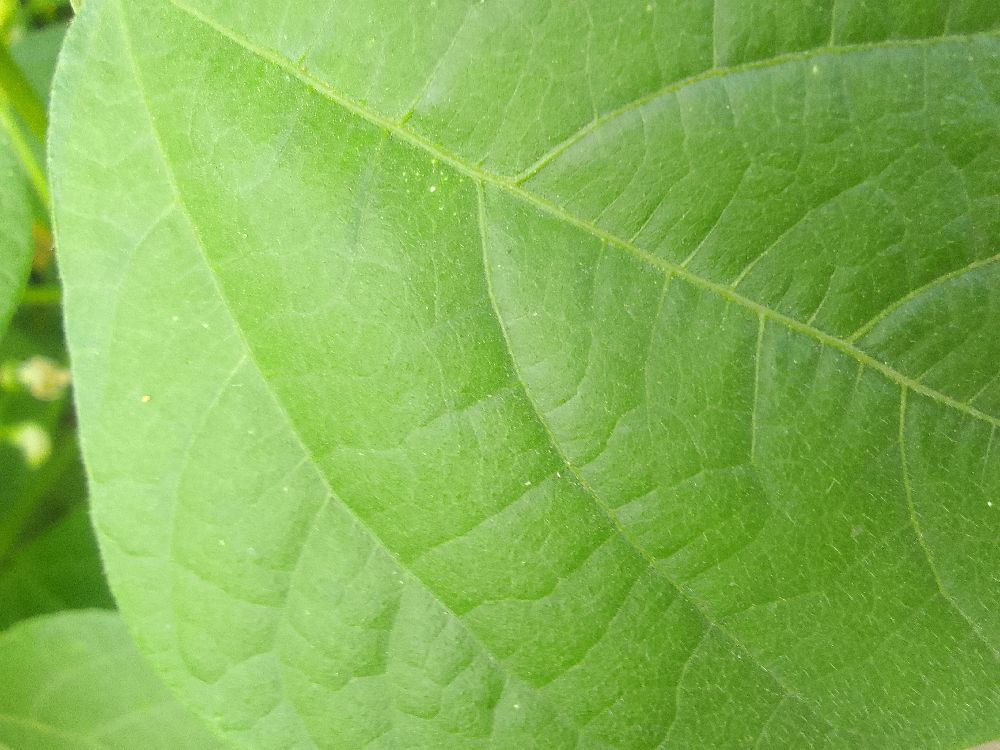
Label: healthy